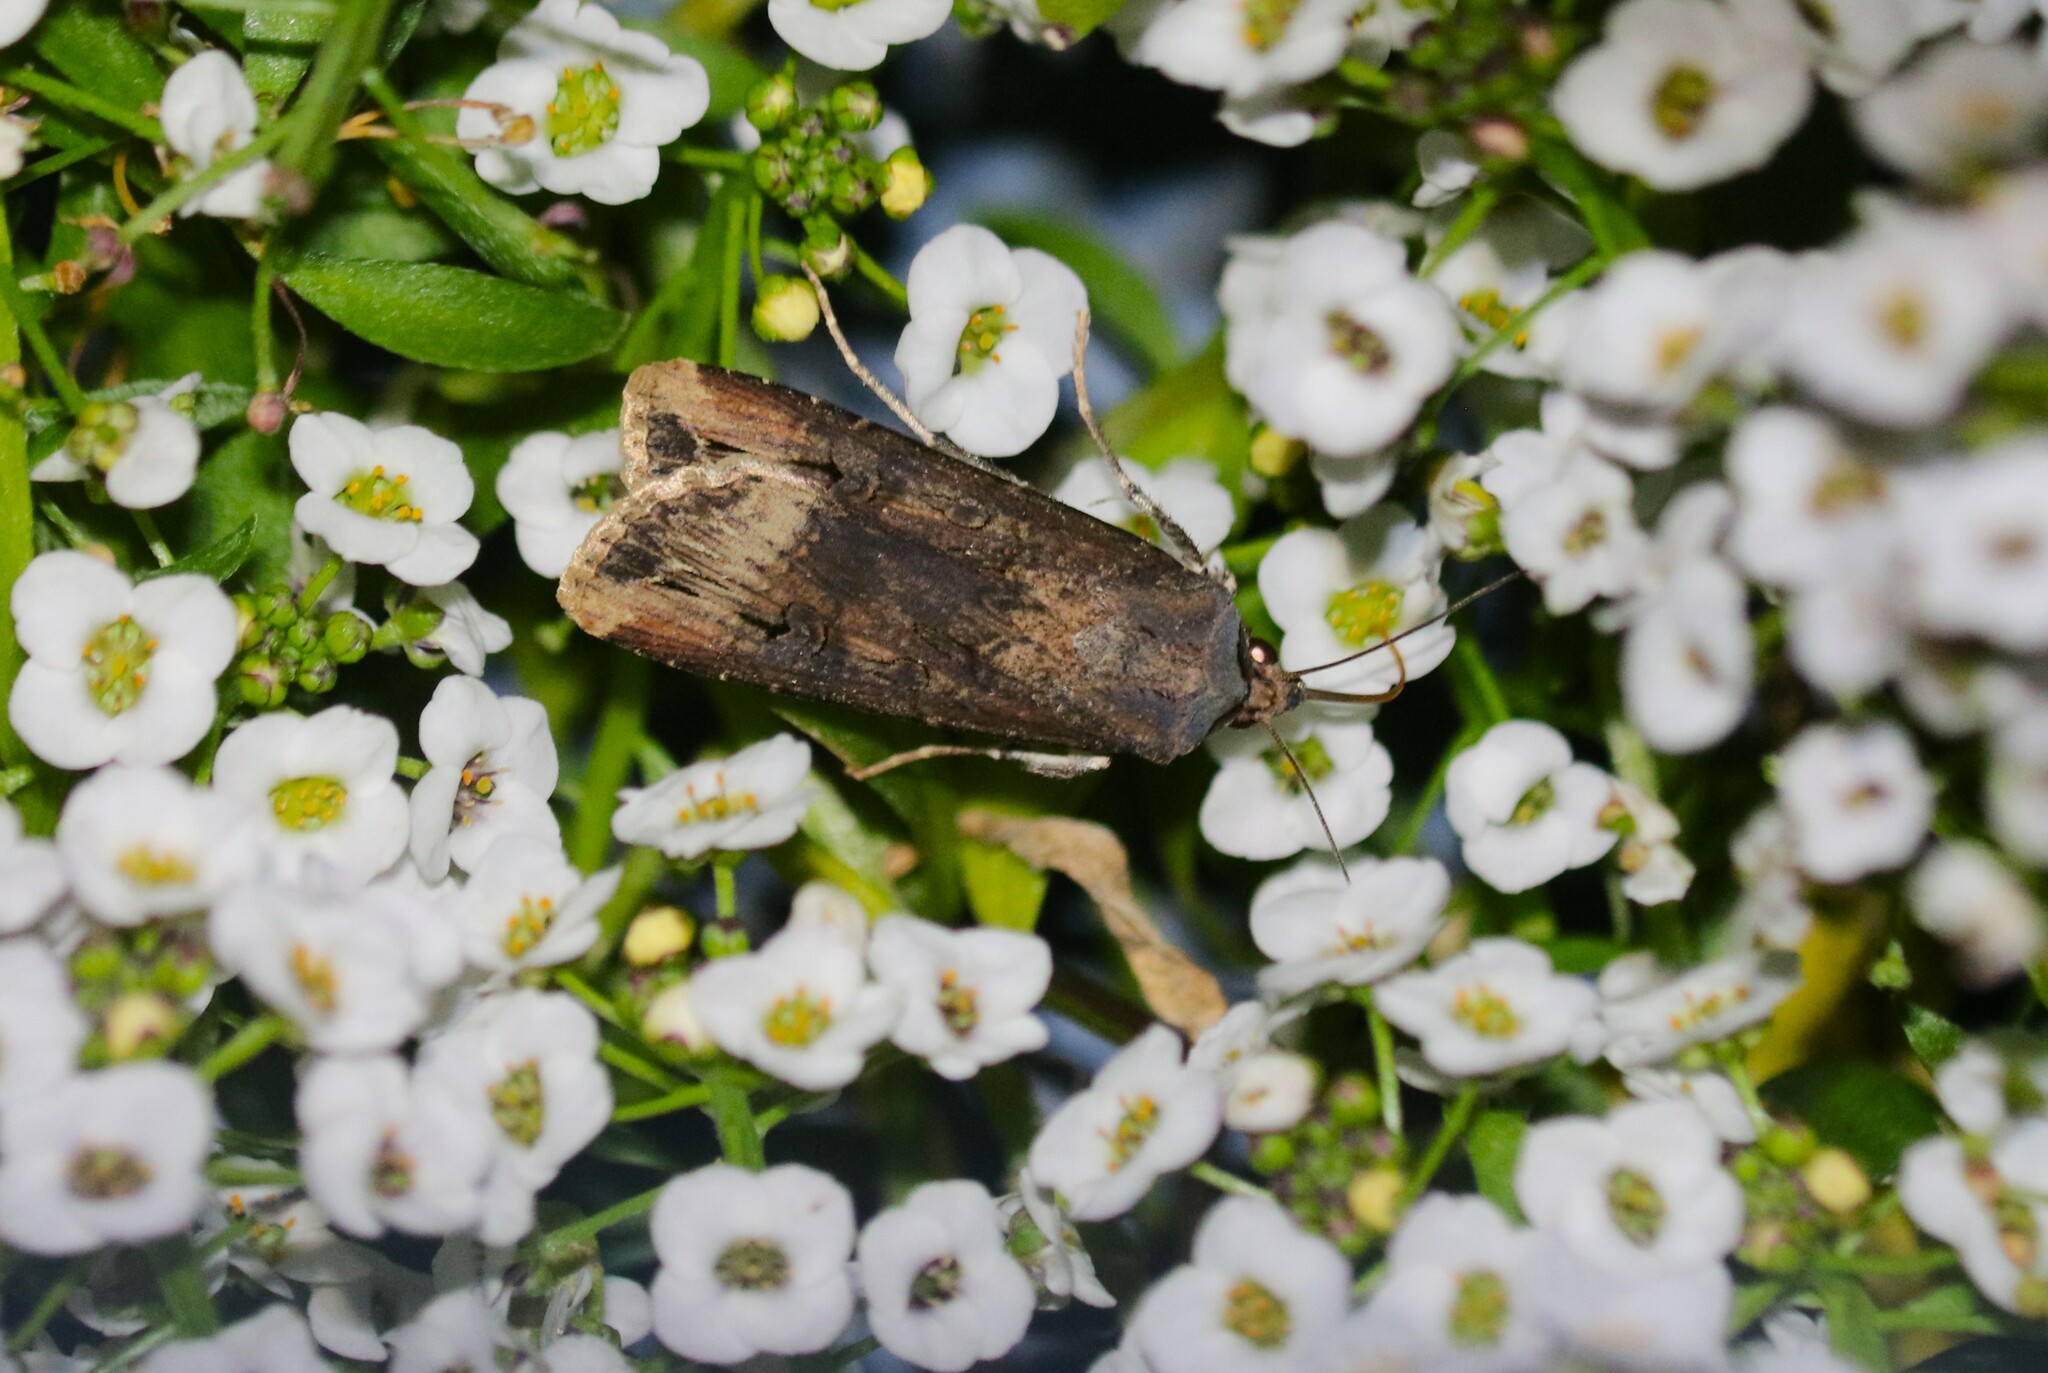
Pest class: cutworms